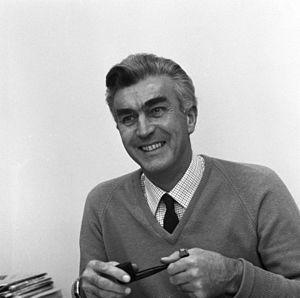
L'Organisation européenne pour la recherche nucléaire, aussi appelée